British Pakistanis

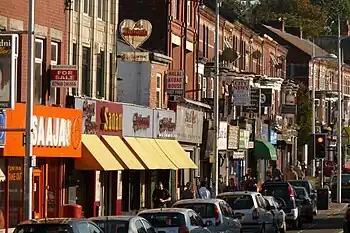
The Curry Mile on Wilmslow Road in Manchester is home to a myriad of Pakistani bakers, delicatessens and handmade jewellery in addition to several "halal" restaurants and take-aways.

Greater London has the largest Pakistani community in the United Kingdom. The 2021 Census recorded 290,549 Pakistanis living in London. However, it only forms 3.3% of London's population, which is significantly lower than other British cities. The population is very diverse, with comparable numbers of Punjabis, Pashtuns and Muhajirs, and smaller communities of Sindhis and Balochs. This mix makes the Pakistani community of London more diverse than other UK communities, whereas a high proportion of Pakistani communities in Northern England came from Azad Kashmir.